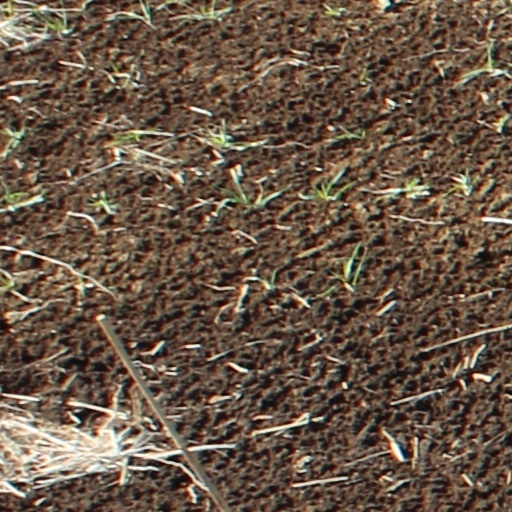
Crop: wheat